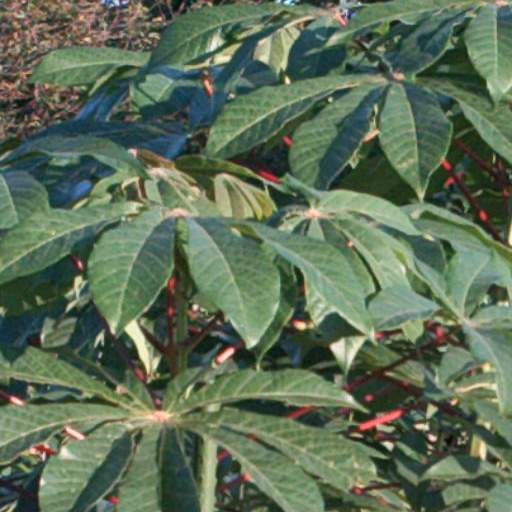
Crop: cassava